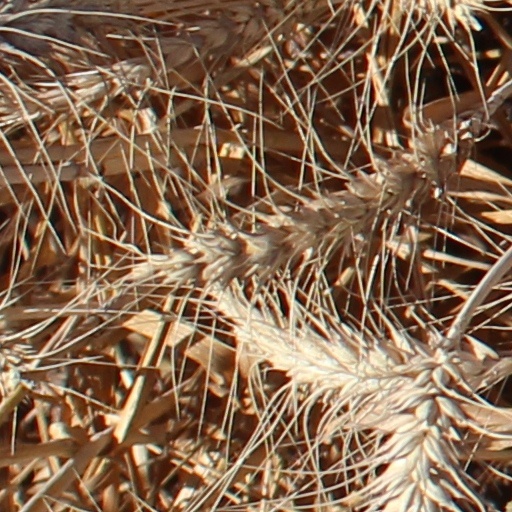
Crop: wheat